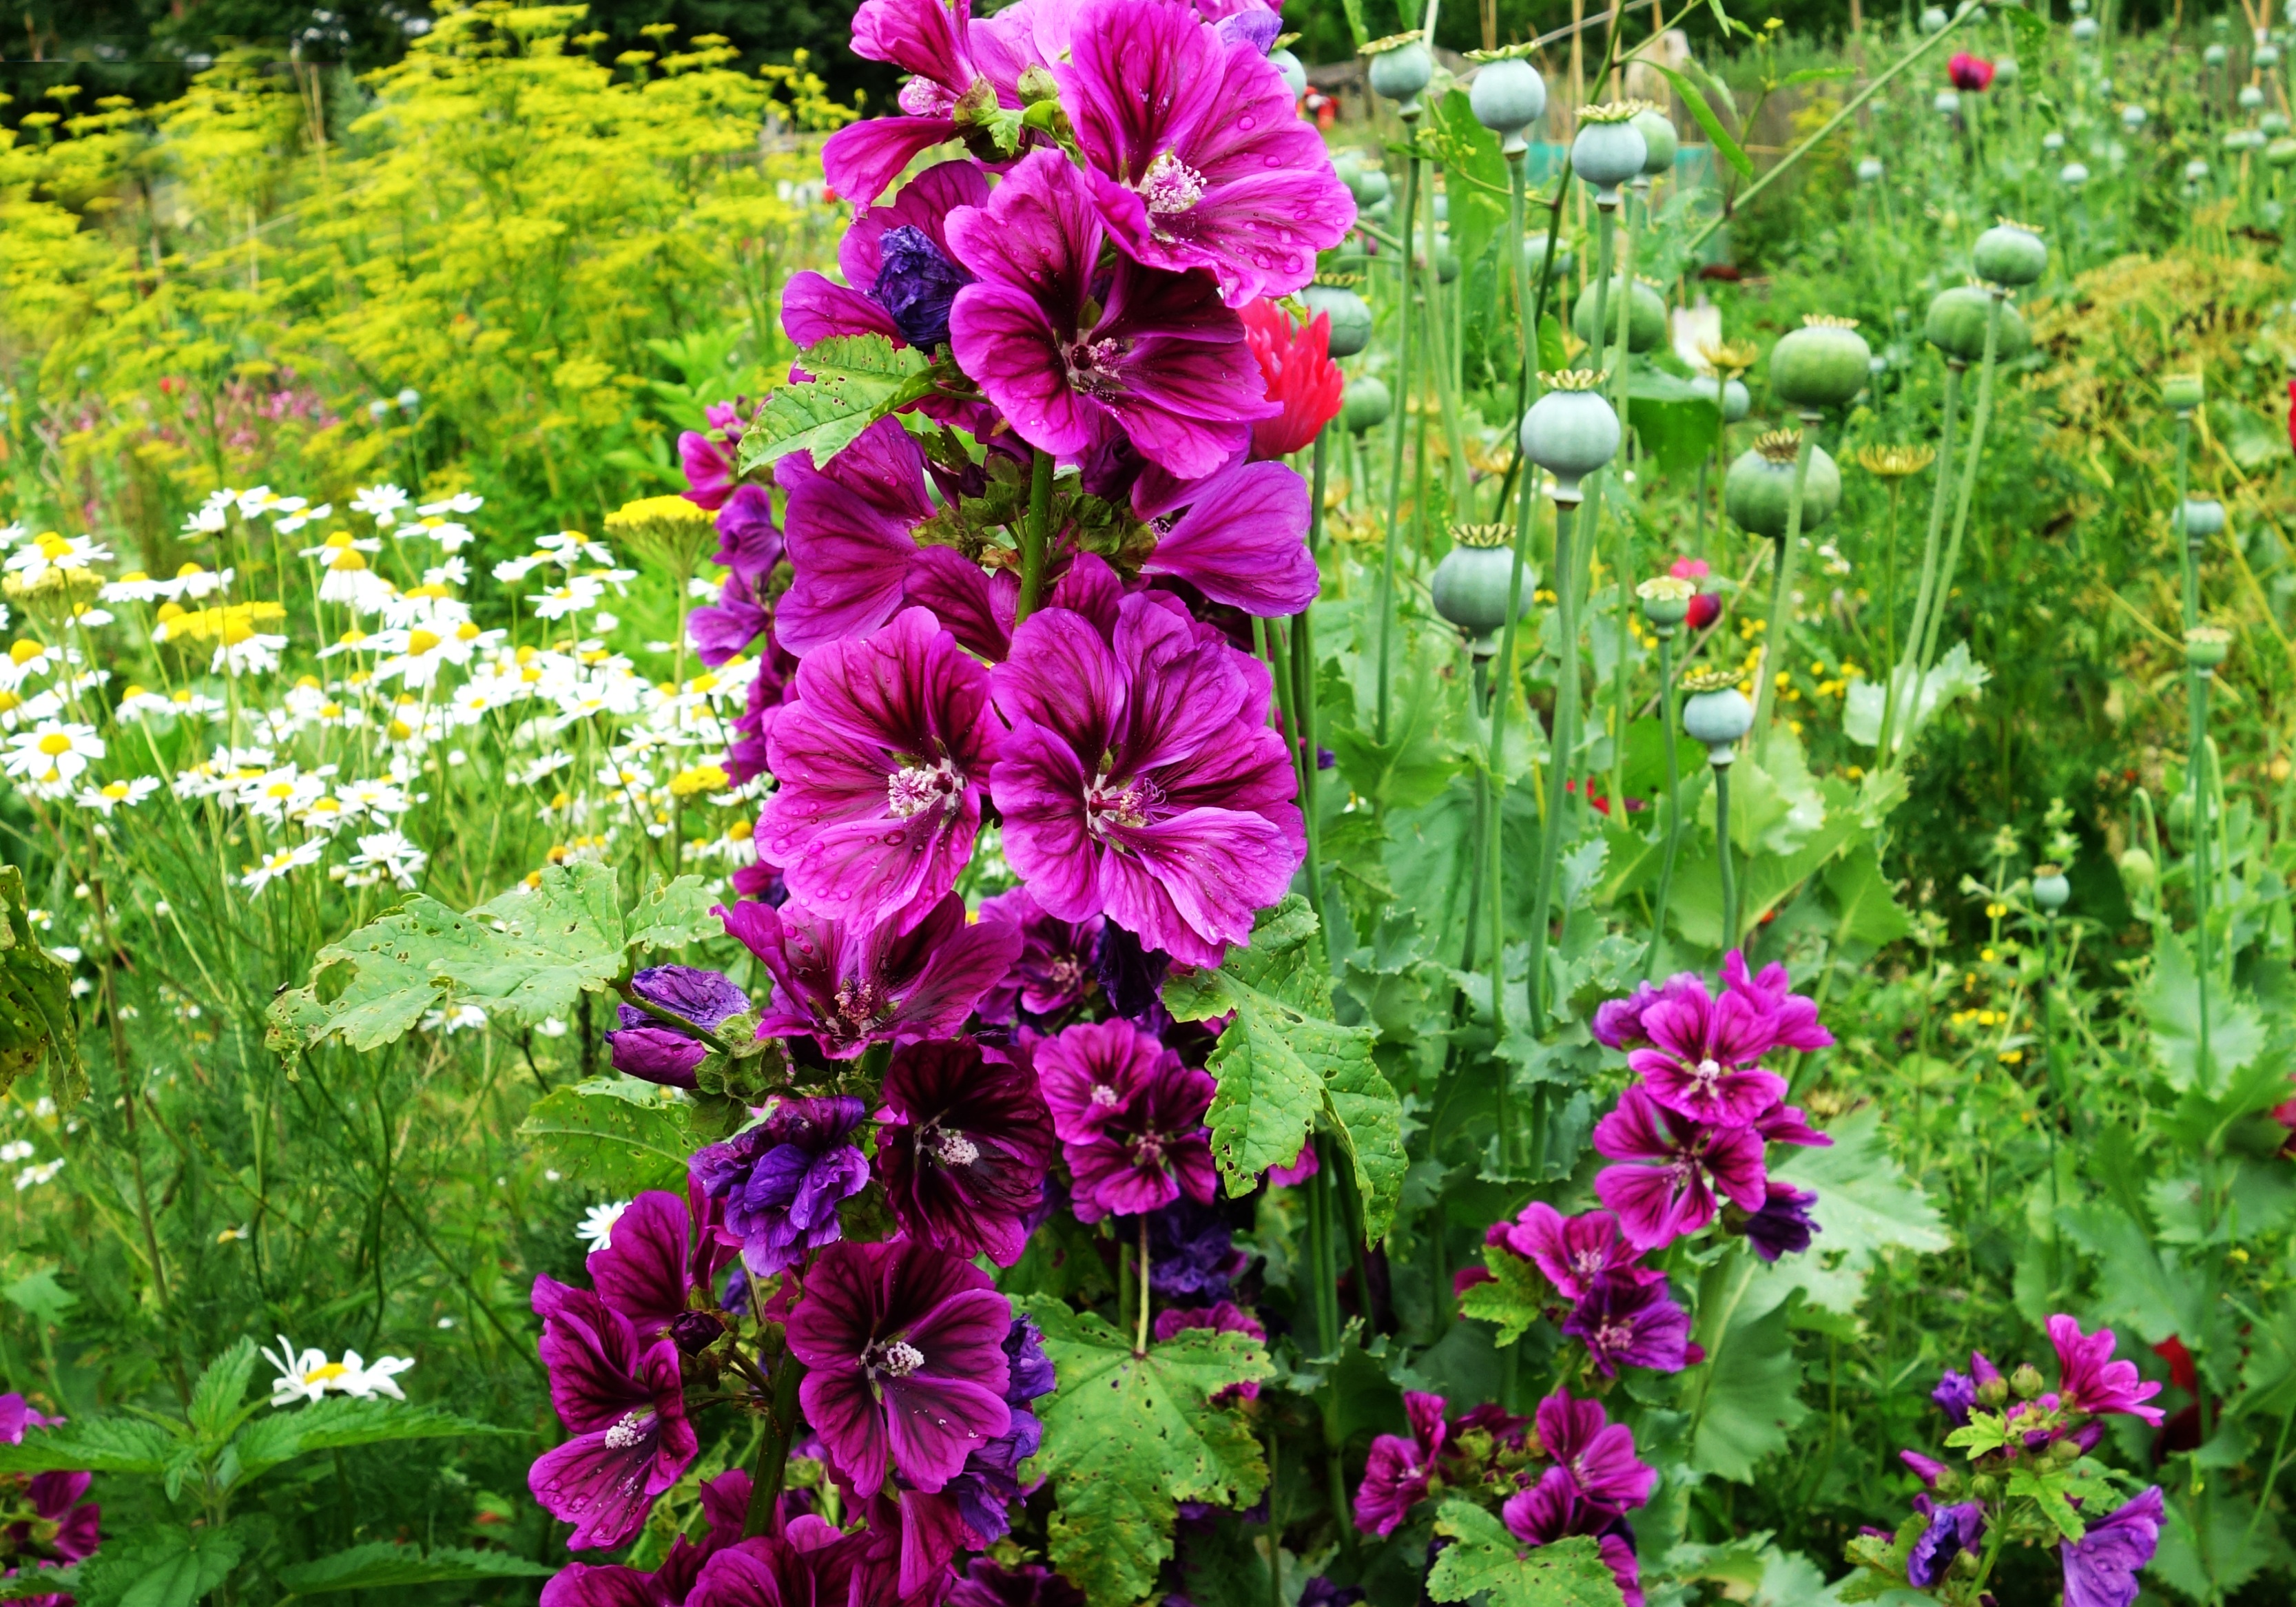
plant, white, meadow, flower, purple, petal, green, herb, botany, blooming, yellow, garden, flora, wildflower, growing, hollyhock, hollyhocks, flowering plant, delphinium, seed pods, poppy seed pods, annual plant, land plant, dame's rocket